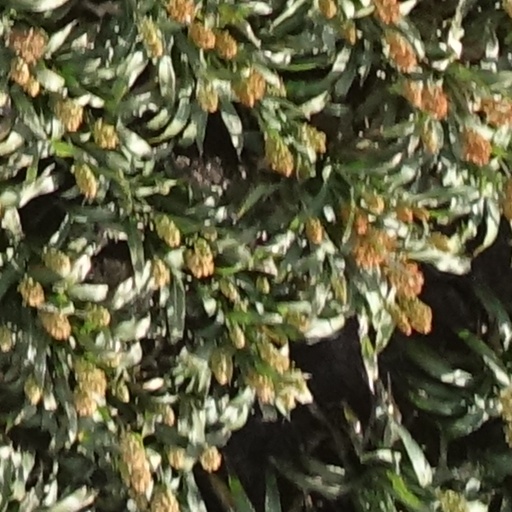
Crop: sorghum